Acronicta rumicis

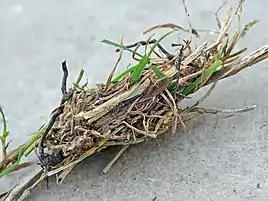
Cocoon

Once the winter months near, fully grown caterpillars pupate in cocoons on leaves or leaf litter. The cocoon has tough white silk with one simple layer of grass, twigs, or leaves for better concealment from predators.